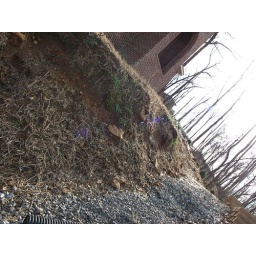
part of the uneven ground area in front of house -- taken at angle